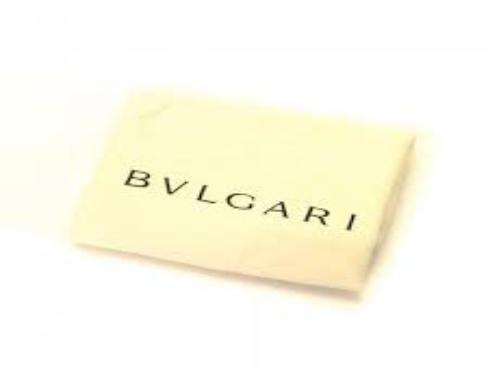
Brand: Bulgari
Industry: Clothes